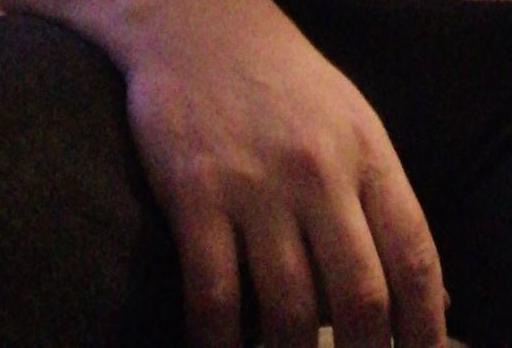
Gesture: no_gesture